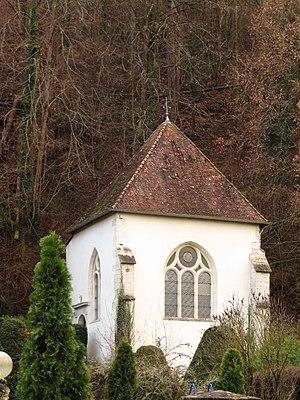
Pierre Treiche rochotte chapelle
Pierre-la-Treiche est une commune française située dans le département de Meurthe-et-Moselle, en région Grand Est.
Cet article recense les monuments historiques du département de Meurthe-et-Moselle, en France.